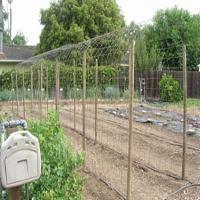
Weather: cloudy or overcast